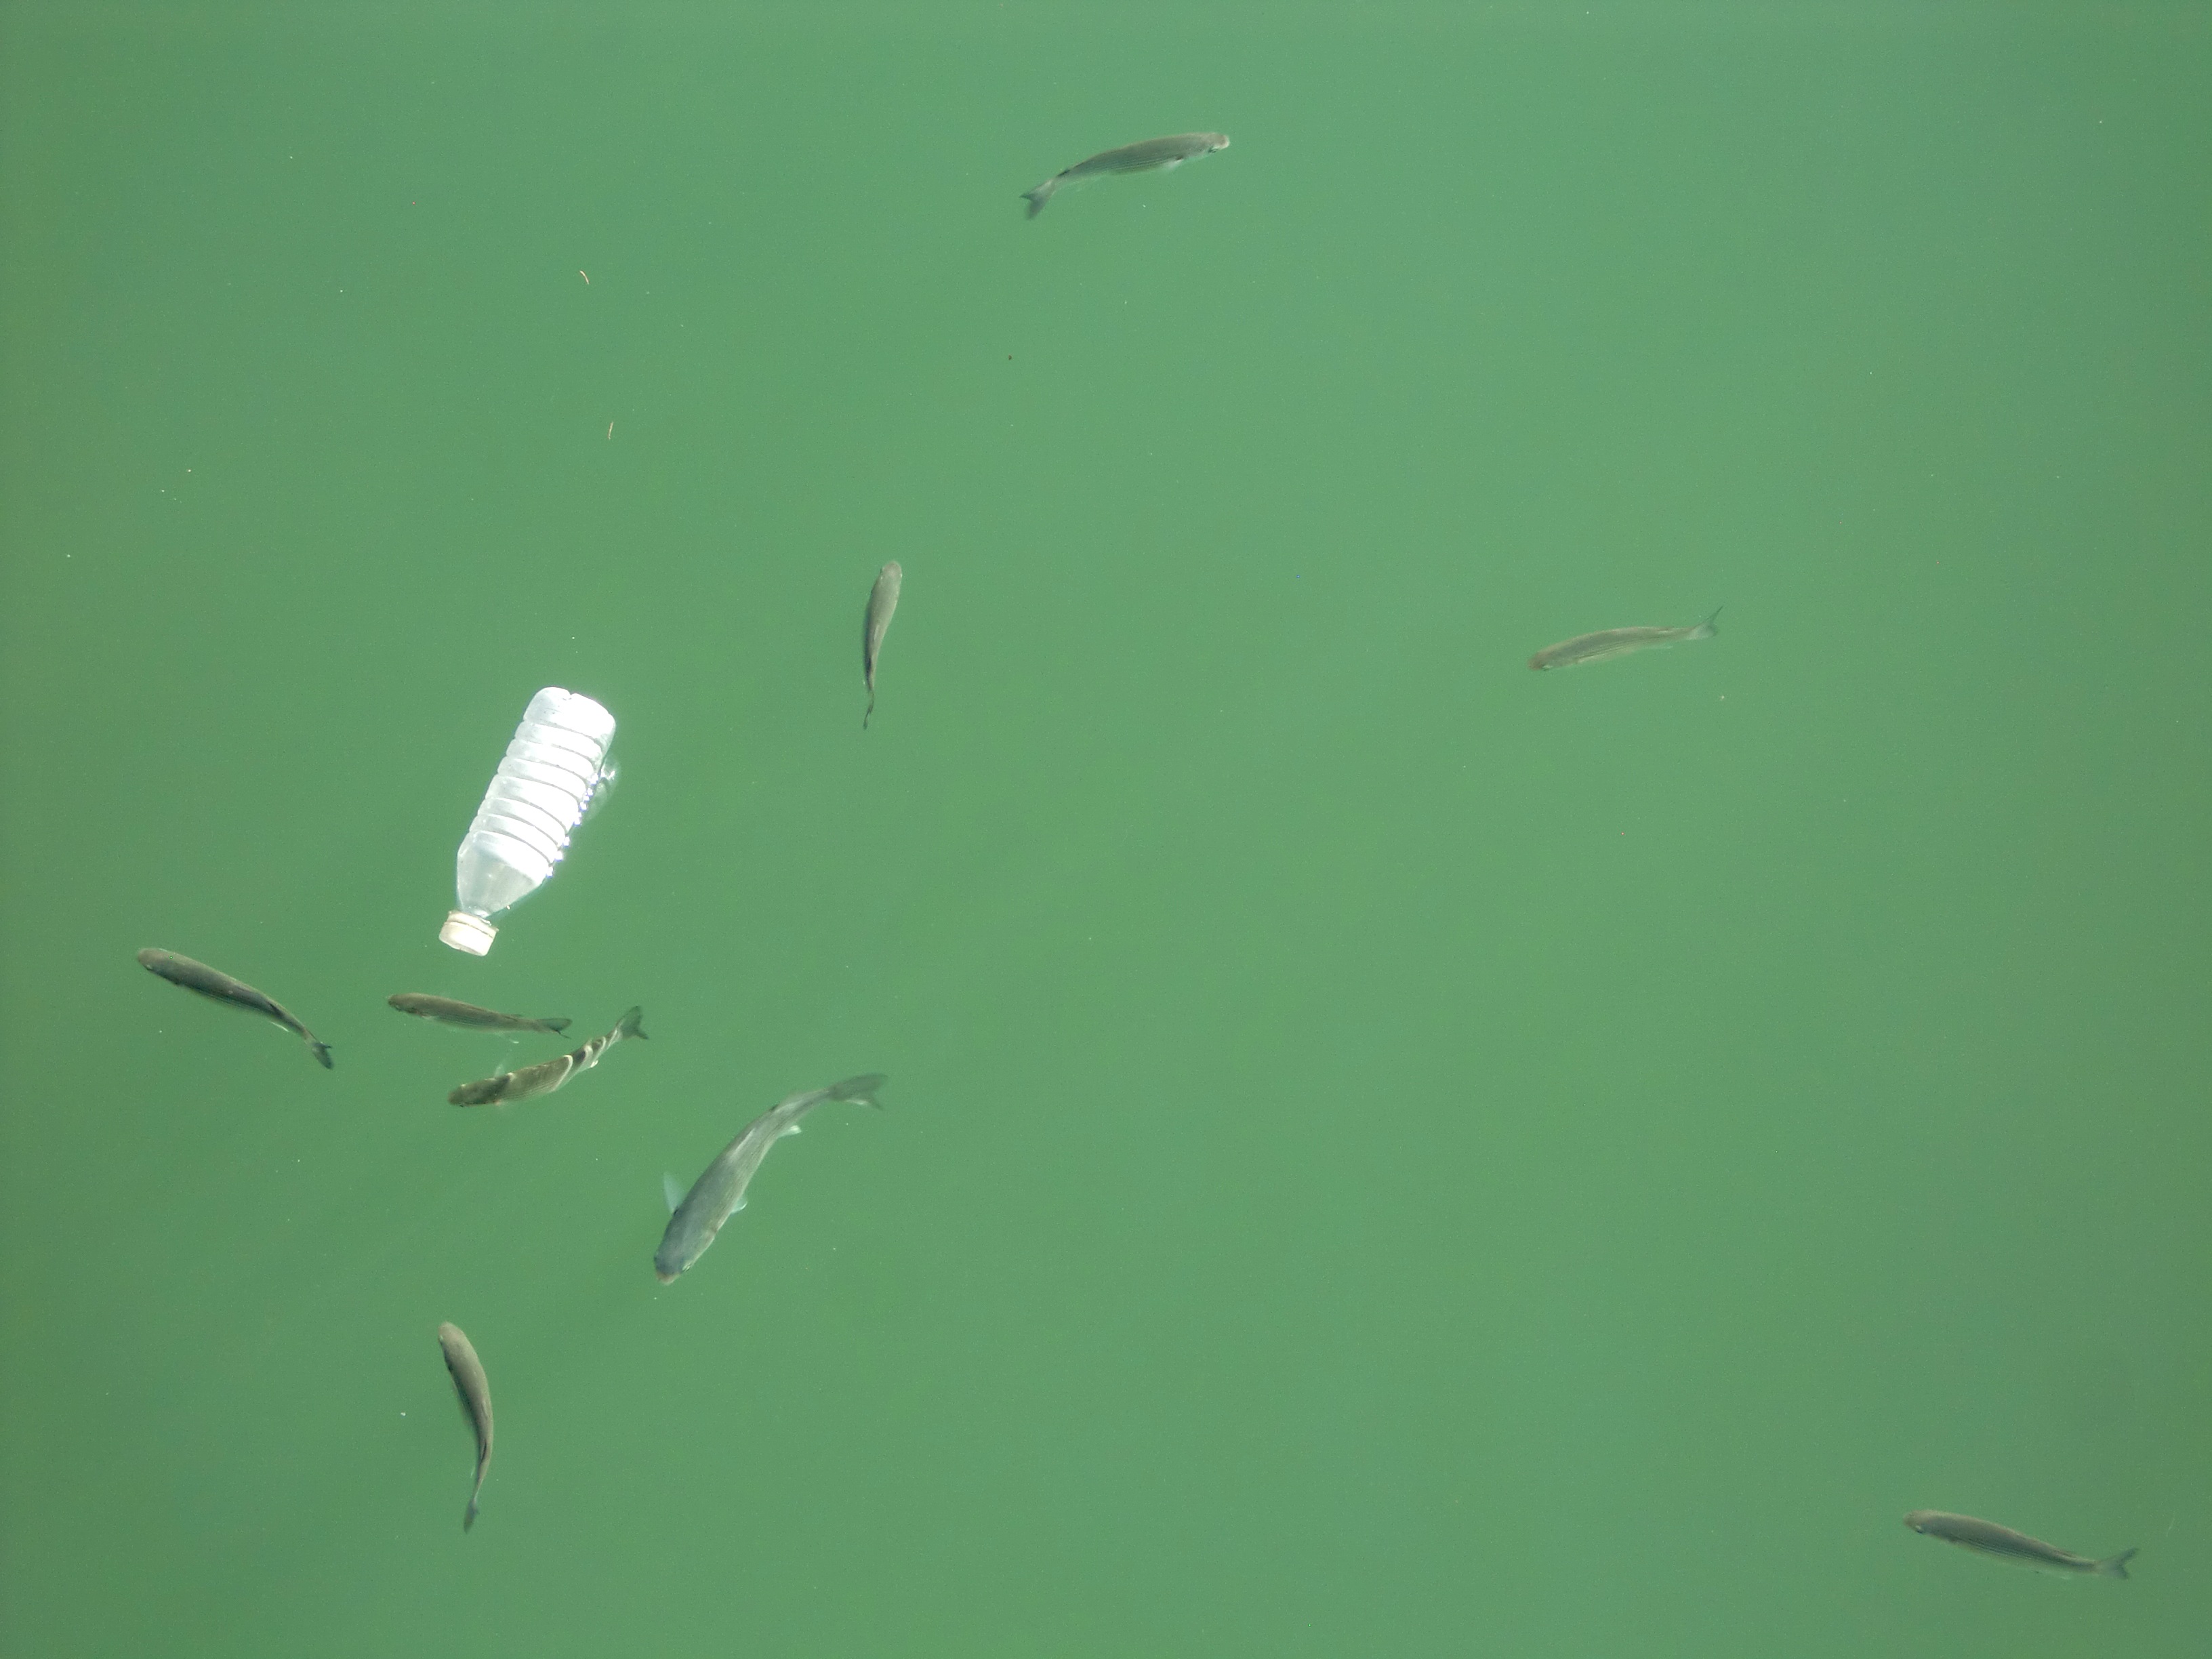
water, leaf, river, green, biology, bottle, fish, fauna, garbage, pollution, plastic bottle, schweinerei